Entertainment technology

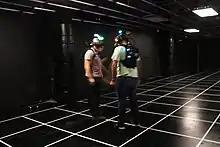
This is a virtual reality example, which is part of entertainment technology.

Entertainment technology is the discipline of using manufactured or created components to enhance or make possible any sort of entertainment experience. Because entertainment categories are so broad, and because entertainment models the world in many ways, the types of implemented technology are derived from a variety of sources. Thus, in theatre, for example, entertainment technology practitioners must be able to design and construct scenery, install electrical systems, build clothing, use motors if there is scenery automation, and provide plumbing (if functioning kitchen fixtures are required, or if "singing in the rain"). In this way, the entertainment technology field intersects with most other types of technology.